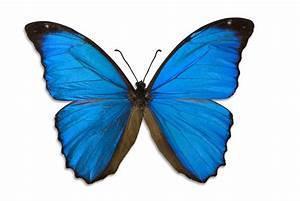
butterfly